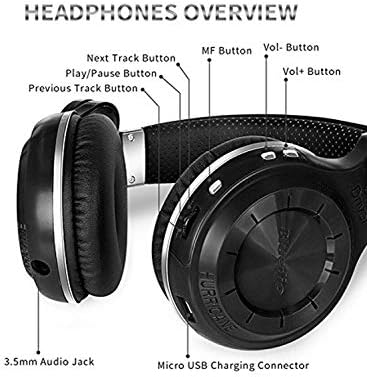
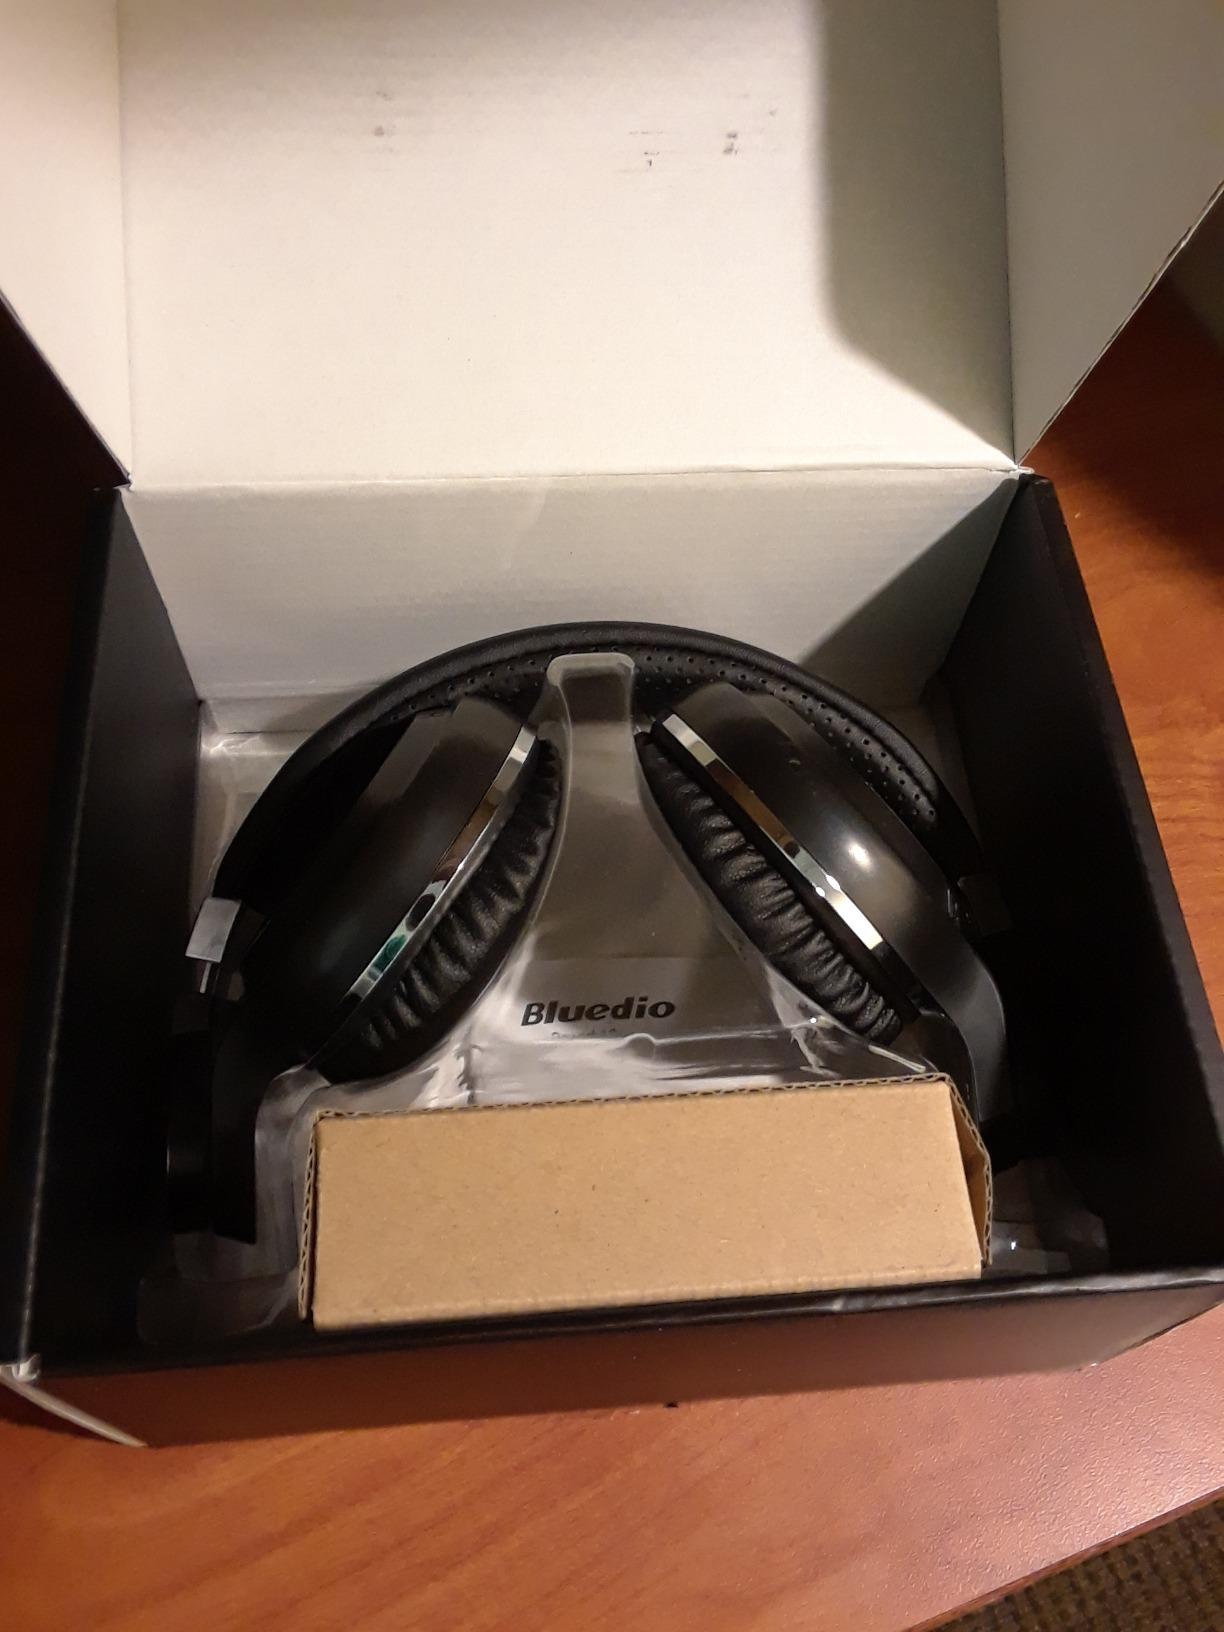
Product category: headphones
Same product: yes